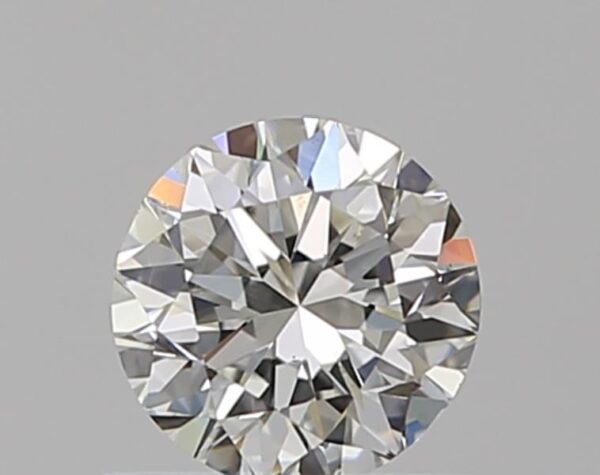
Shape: round
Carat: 0.5
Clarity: SI2
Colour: I
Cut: GD
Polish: EX
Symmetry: VG
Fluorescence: N
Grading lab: GIA
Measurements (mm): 4.91 x 4.98 x 3.2